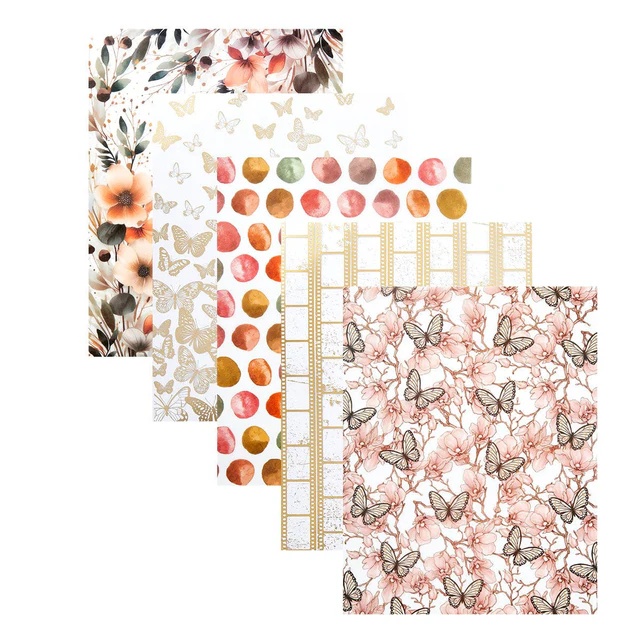
MM11 Add-on - Rosie's Studio Golden Afternoon - Printed Vellum & Foiled Acetate
Rosie’s Studio - Golden Afternoon Printed Vellum & Foiled Acetate is a pack of five sheets which includes one 8.5 x 11-inch sheet of each design. The two sheets are of acetate: butterflies and film strips in gold foiled design. The other three sheets are of vellum in colorful designs of florals, watercolor dots and fluttering butterflies. These are beautiful specialty papers that will help enhance your projects!
Brand: Spellbinders
Category: Arts & Entertainment > Hobbies & Creative Arts > Arts & Crafts > Art & Crafting Materials > Art & Craft Paper > Vellum Paper